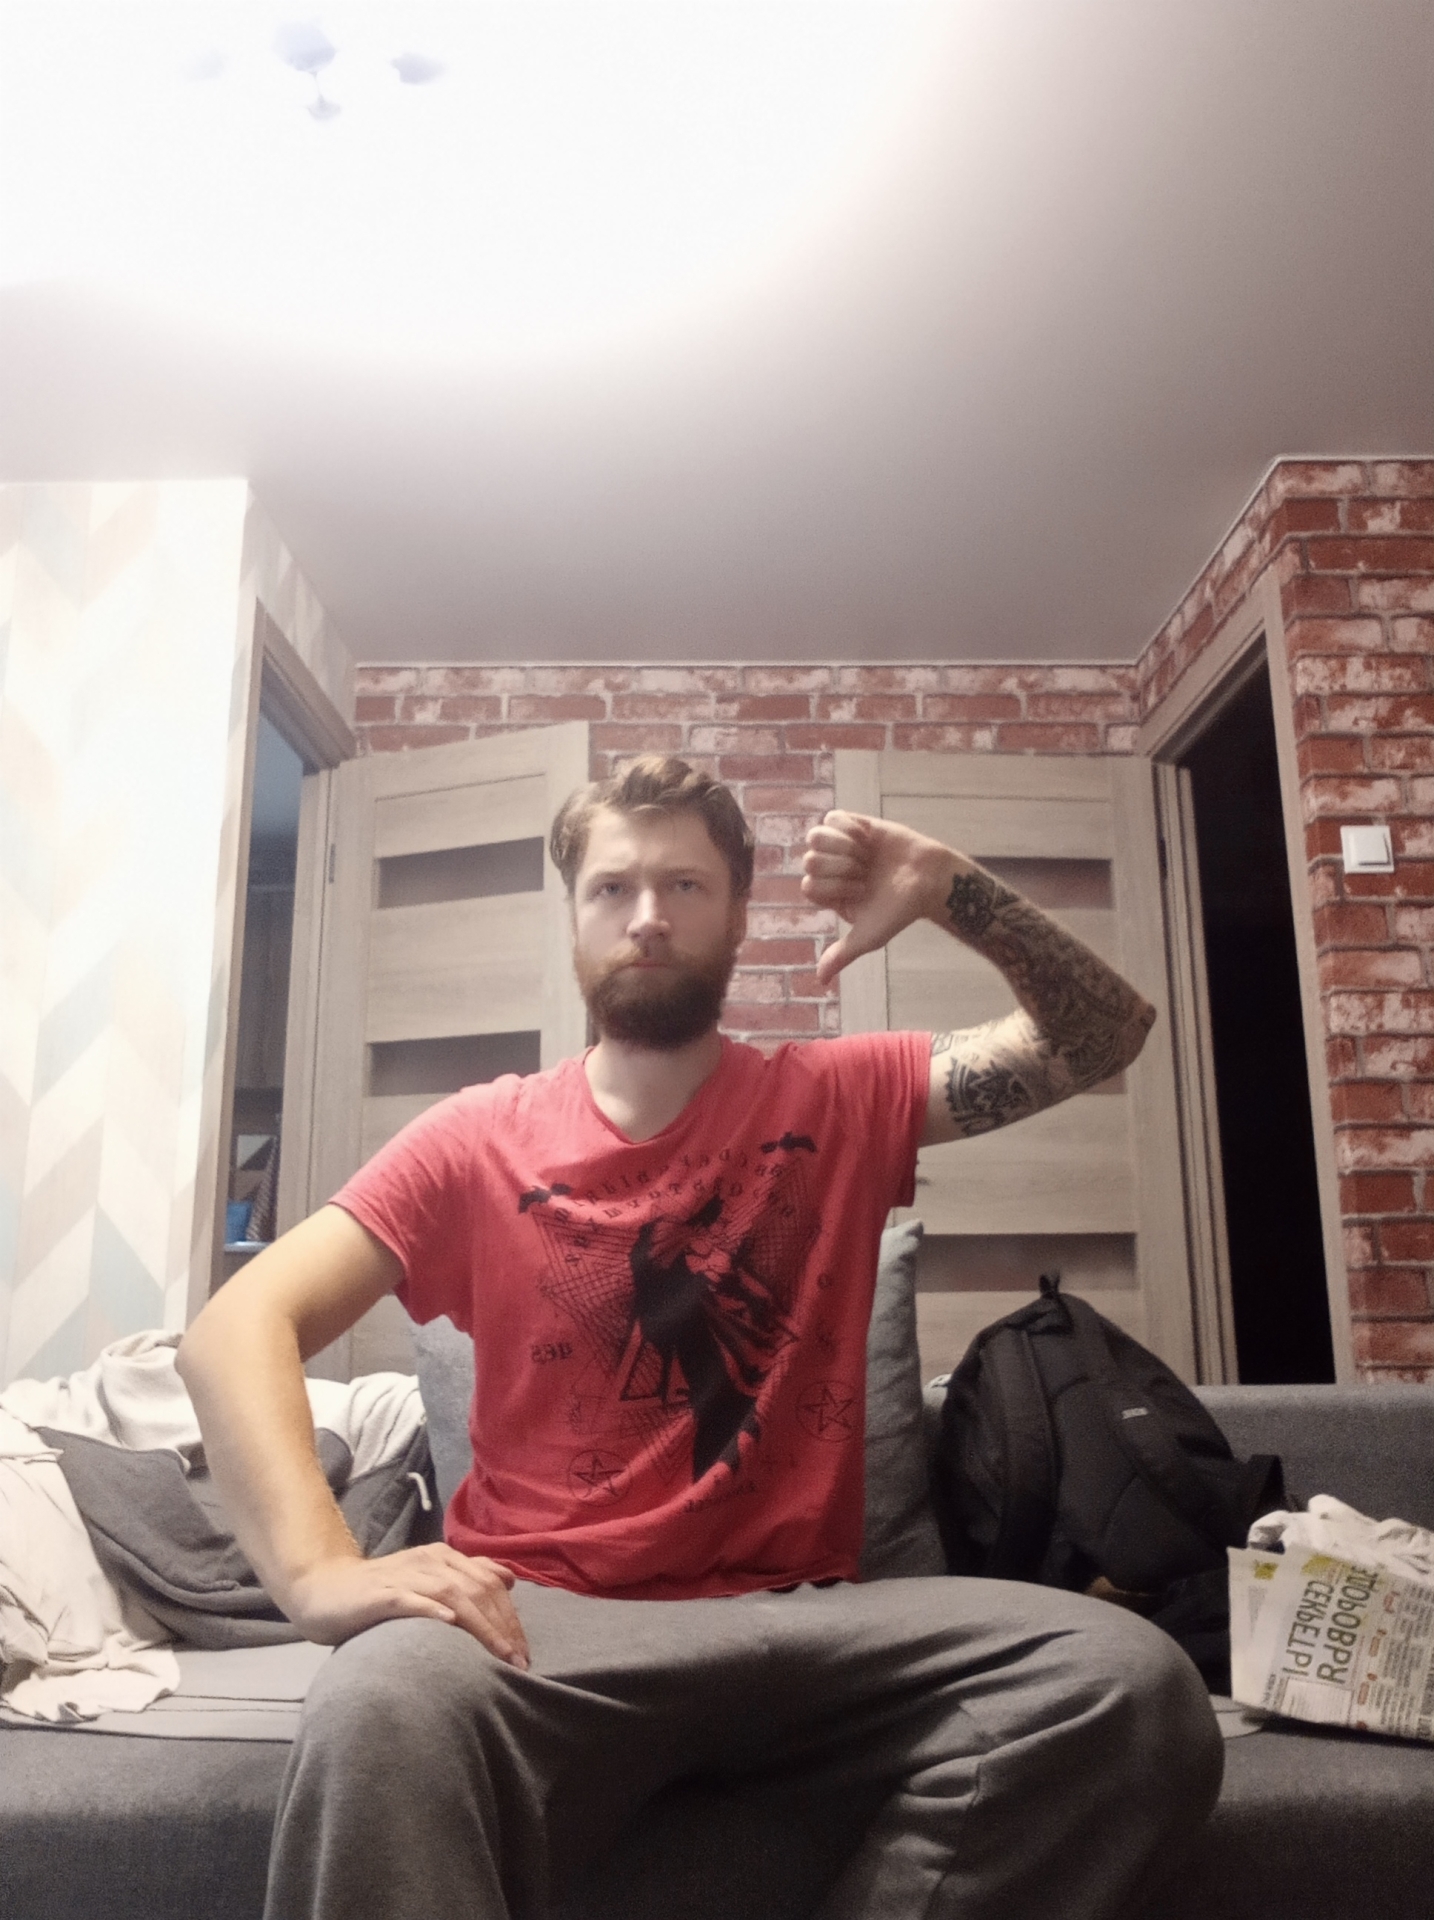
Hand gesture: dislike